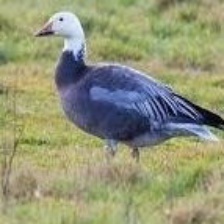
Species: SNOW GOOSE
Scientific name: ANSER CAERULESCENS
ImageNet parent category: goose